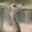
Label: bird